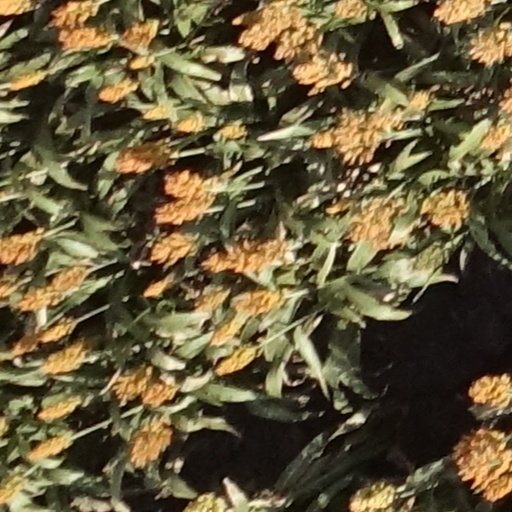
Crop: sorghum